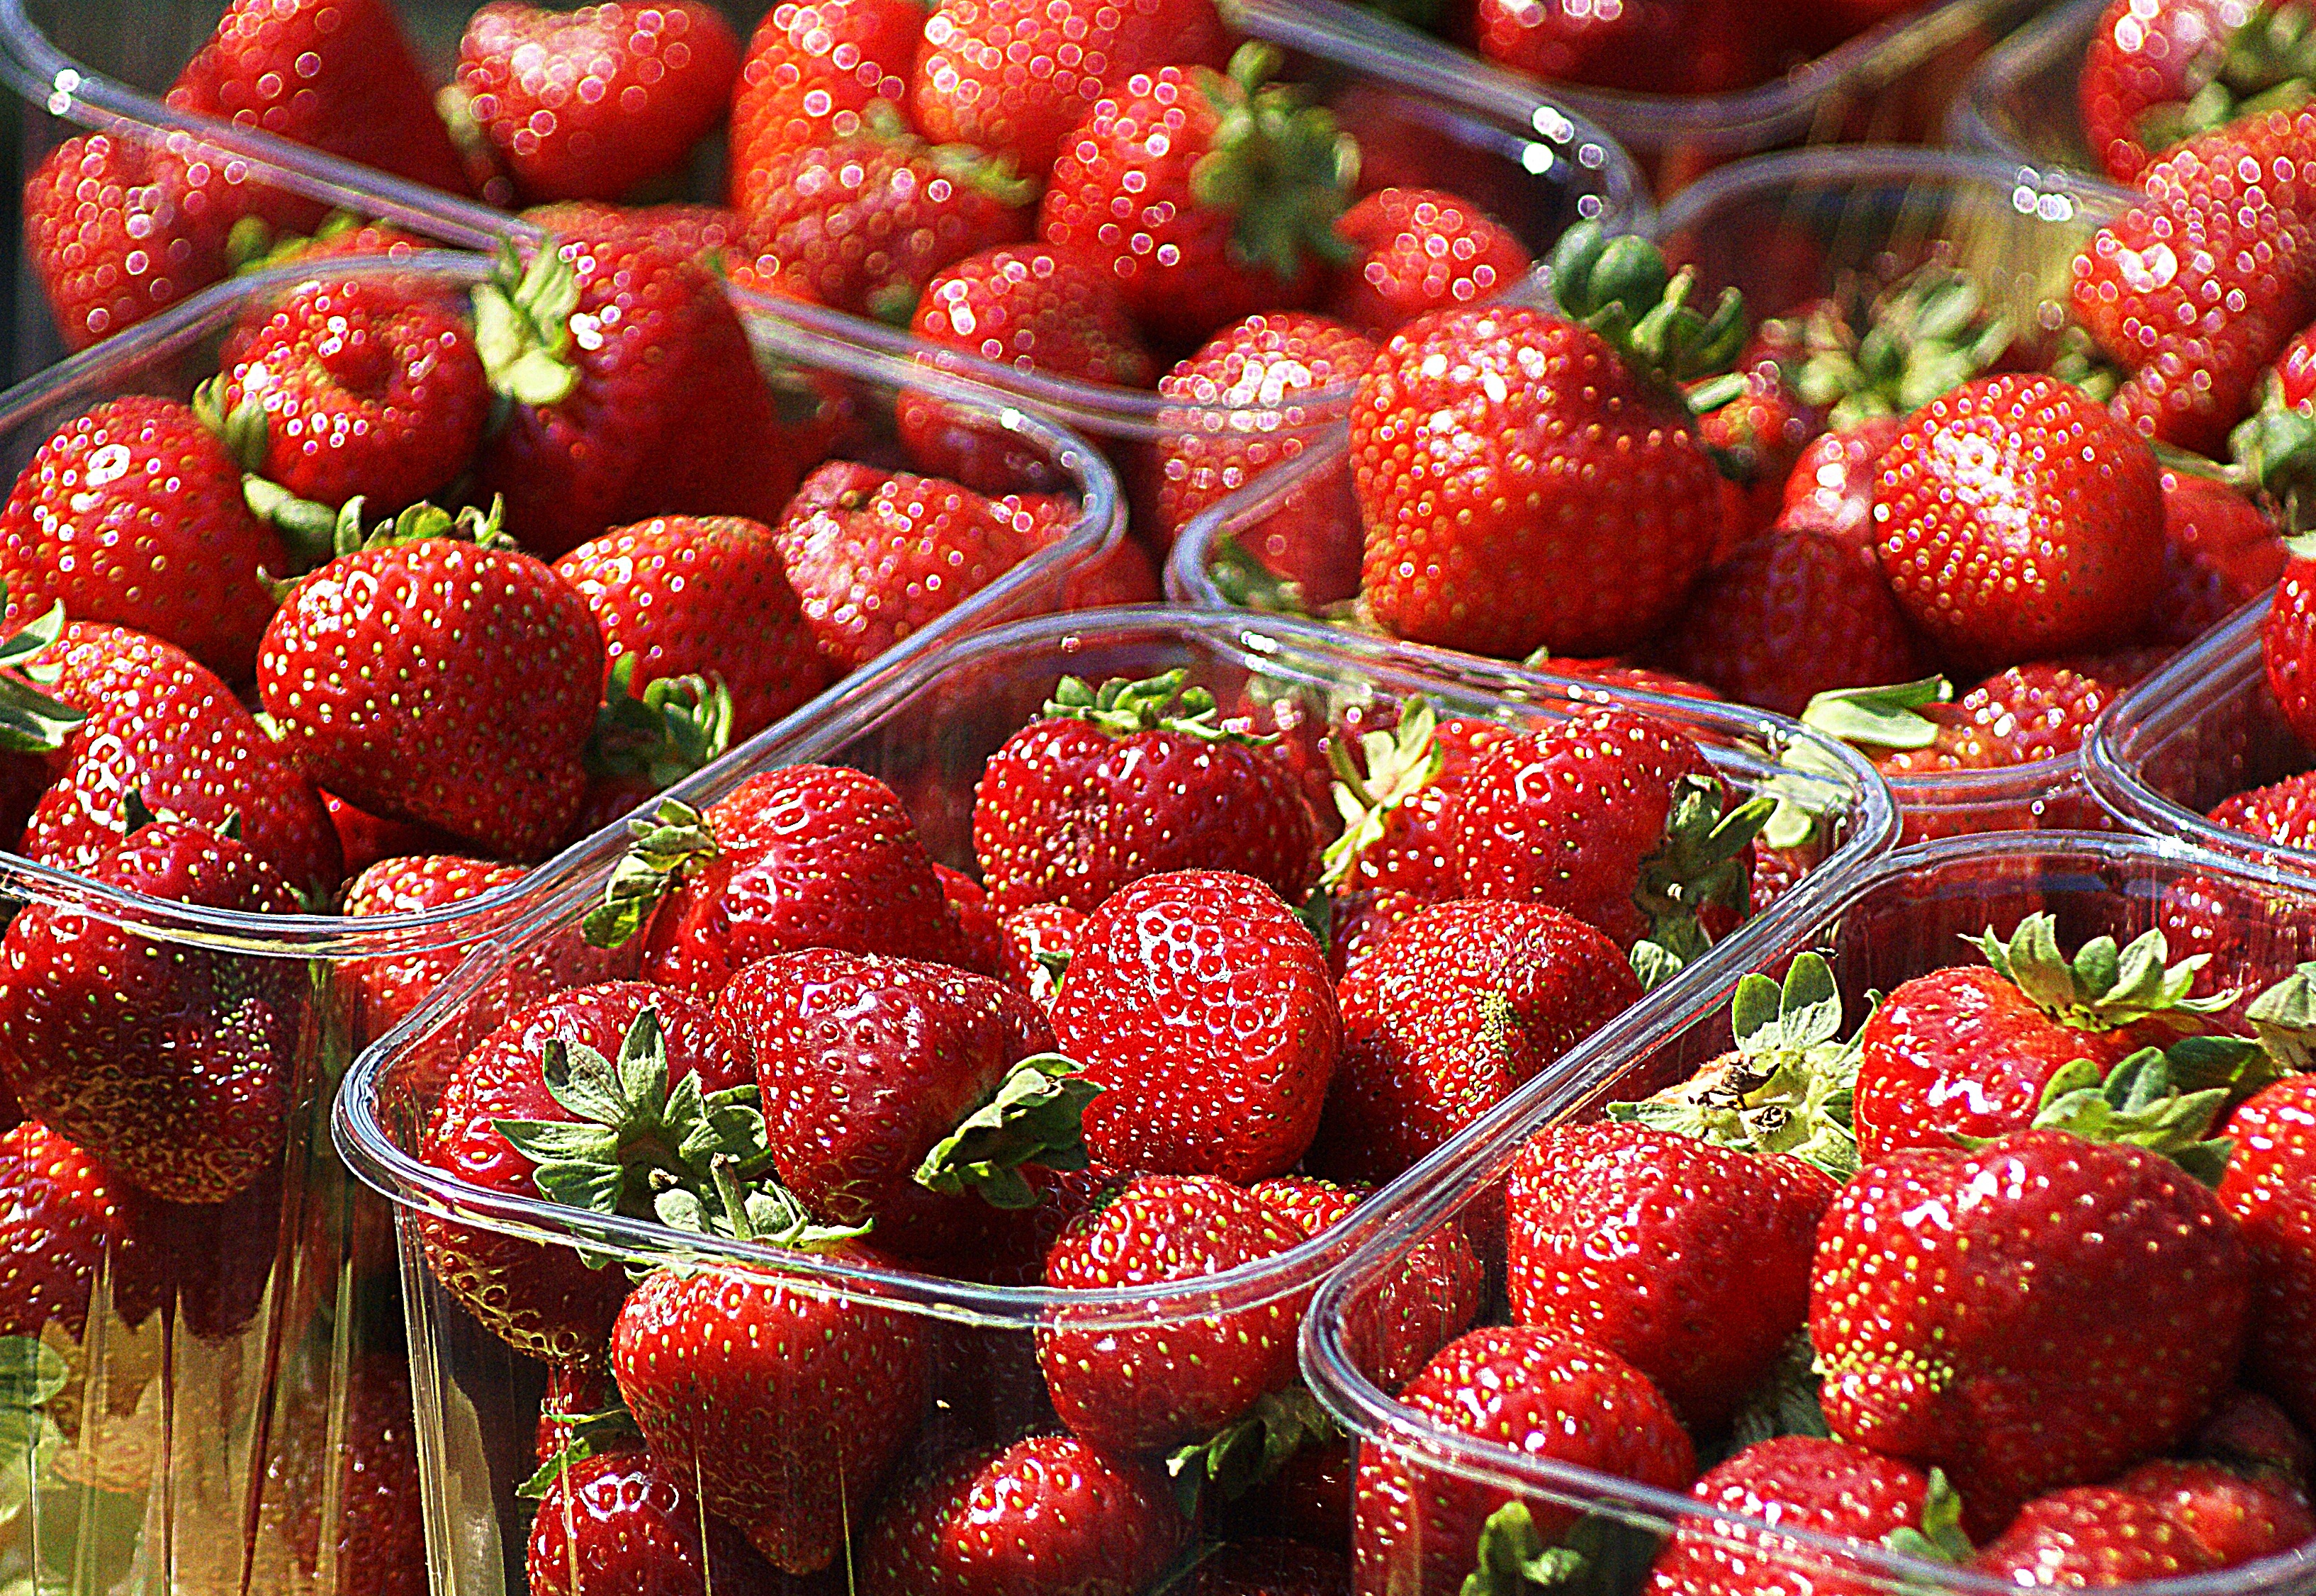
nature, plant, fruit, berry, food, red, produce, agriculture, healthy, dessert, strawberry, sunny, eating, lean, strawberries, fair, the freshness, mature, the cultivation of, a collection of, frutti di bosco, loganberry